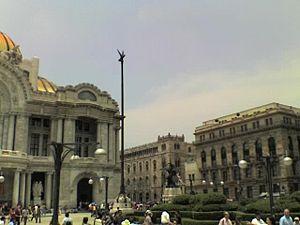
Adamo Boari est un architecte et ingénieur italien.